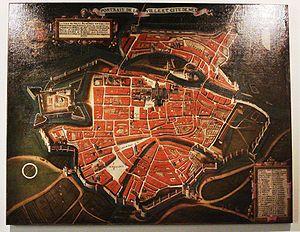
Portrait de la ville et cité de Metz, Musées de Metz. huile sur toile, circa XVIIe
La place de la République est la plus grande place du centre-ville de Metz en Moselle.
Metz [mɛs] est une commune française située dans le département de la Moselle, en Lorraine. Préfecture de département, elle fait partie, depuis le 1ᵉʳ janvier 2016, de la région administrative Grand Est, dont elle accueille les assemblées plénières. Metz et ses alentours, qui faisaient partie des Trois-Évêchés de 1552 à 1790, se trouvaient enclavés entre la Lorraine ducale et le duché de Bar jusqu'en 1766. Par ailleurs, la ville a été de 1974 à 2015 le chef-lieu de la région de Lorraine.
Le musée de La Cour d’Or est un musée d’art et d’histoire situé au centre de Metz, en Lorraine. Fondé en 1839, l'ensemble des collections muséales fut baptisé musée de La Cour d’Or en 1988, en référence au palais des rois d’Austrasie, dont l'établissement occupe le site historique présumé. Le musée est actuellement géré par Metz Métropole. L'institution regroupe, au sein d’un même ensemble, un musée archéologique réunissant de riches collections d’art gallo-romain et d'art médiéval, un musée d’architecture médiévale et de la Renaissance, et un musée des beaux-arts.
La Seille est une rivière française du Grand Est, dans les deux départements de Meurthe-et-Moselle et de la Moselle, qui se jette dans la Moselle. C'est donc un sous-affluent du Rhin. On précise parfois Seille lorraine ou Grande Seille pour la distinguer de la Seille, un assez important affluent de la Saône.
Metz, la préfecture du département de la Moselle en France, a une histoire enregistrée datant de plus de 3000 ans. Pendant ce temps, elle fut successivement un oppidum celtique, une ville gallo-romaine importante, capitale mérovingienne du royaume d'Austrasie, lieu de naissance de la dynastie carolingienne, berceau du chant grégorien et l'une des plus anciennes républiques de l'ère commune en Europe. Ville importante située au cœur de l’Europe et au carrefour de différentes cultures, Metz a connu de diverses manières une intégration dans l’empire romain, la période de christianisation, les déprédations barbares, les guerres de religion, la Révolution française, la Révolution industrielle, une annexion à l'empire allemand et la seconde guerre mondiale.